Barnabas Root

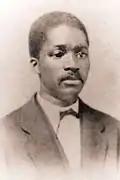
Rev. Barnabas Root (Fahma Yahny)

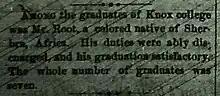
Newspaper announcement of Root's graduation from Knox College

Barnabas Root, born Fahma Yahny, (Sherbro Island, Sierra Leone, West Africa) was the grandson of an American-born slave who had moved to Africa through the efforts of the American Colonization Society. Yahny attended the original Mendi Mission school in Mendiland, Sierra Leone, where he was educated by Mary McIntosh, an alumna of Knox College, in Galesburg, Illinois, which was founded in the Calvinist tradition. The College and many of the Congregational churches of the city were active with the American Missionary Association.